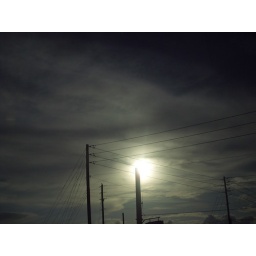
in between this rock and a hard place. dancing with the lights on this lake